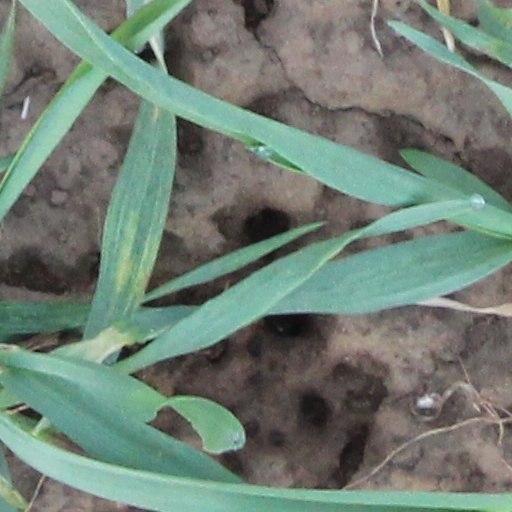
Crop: wheat